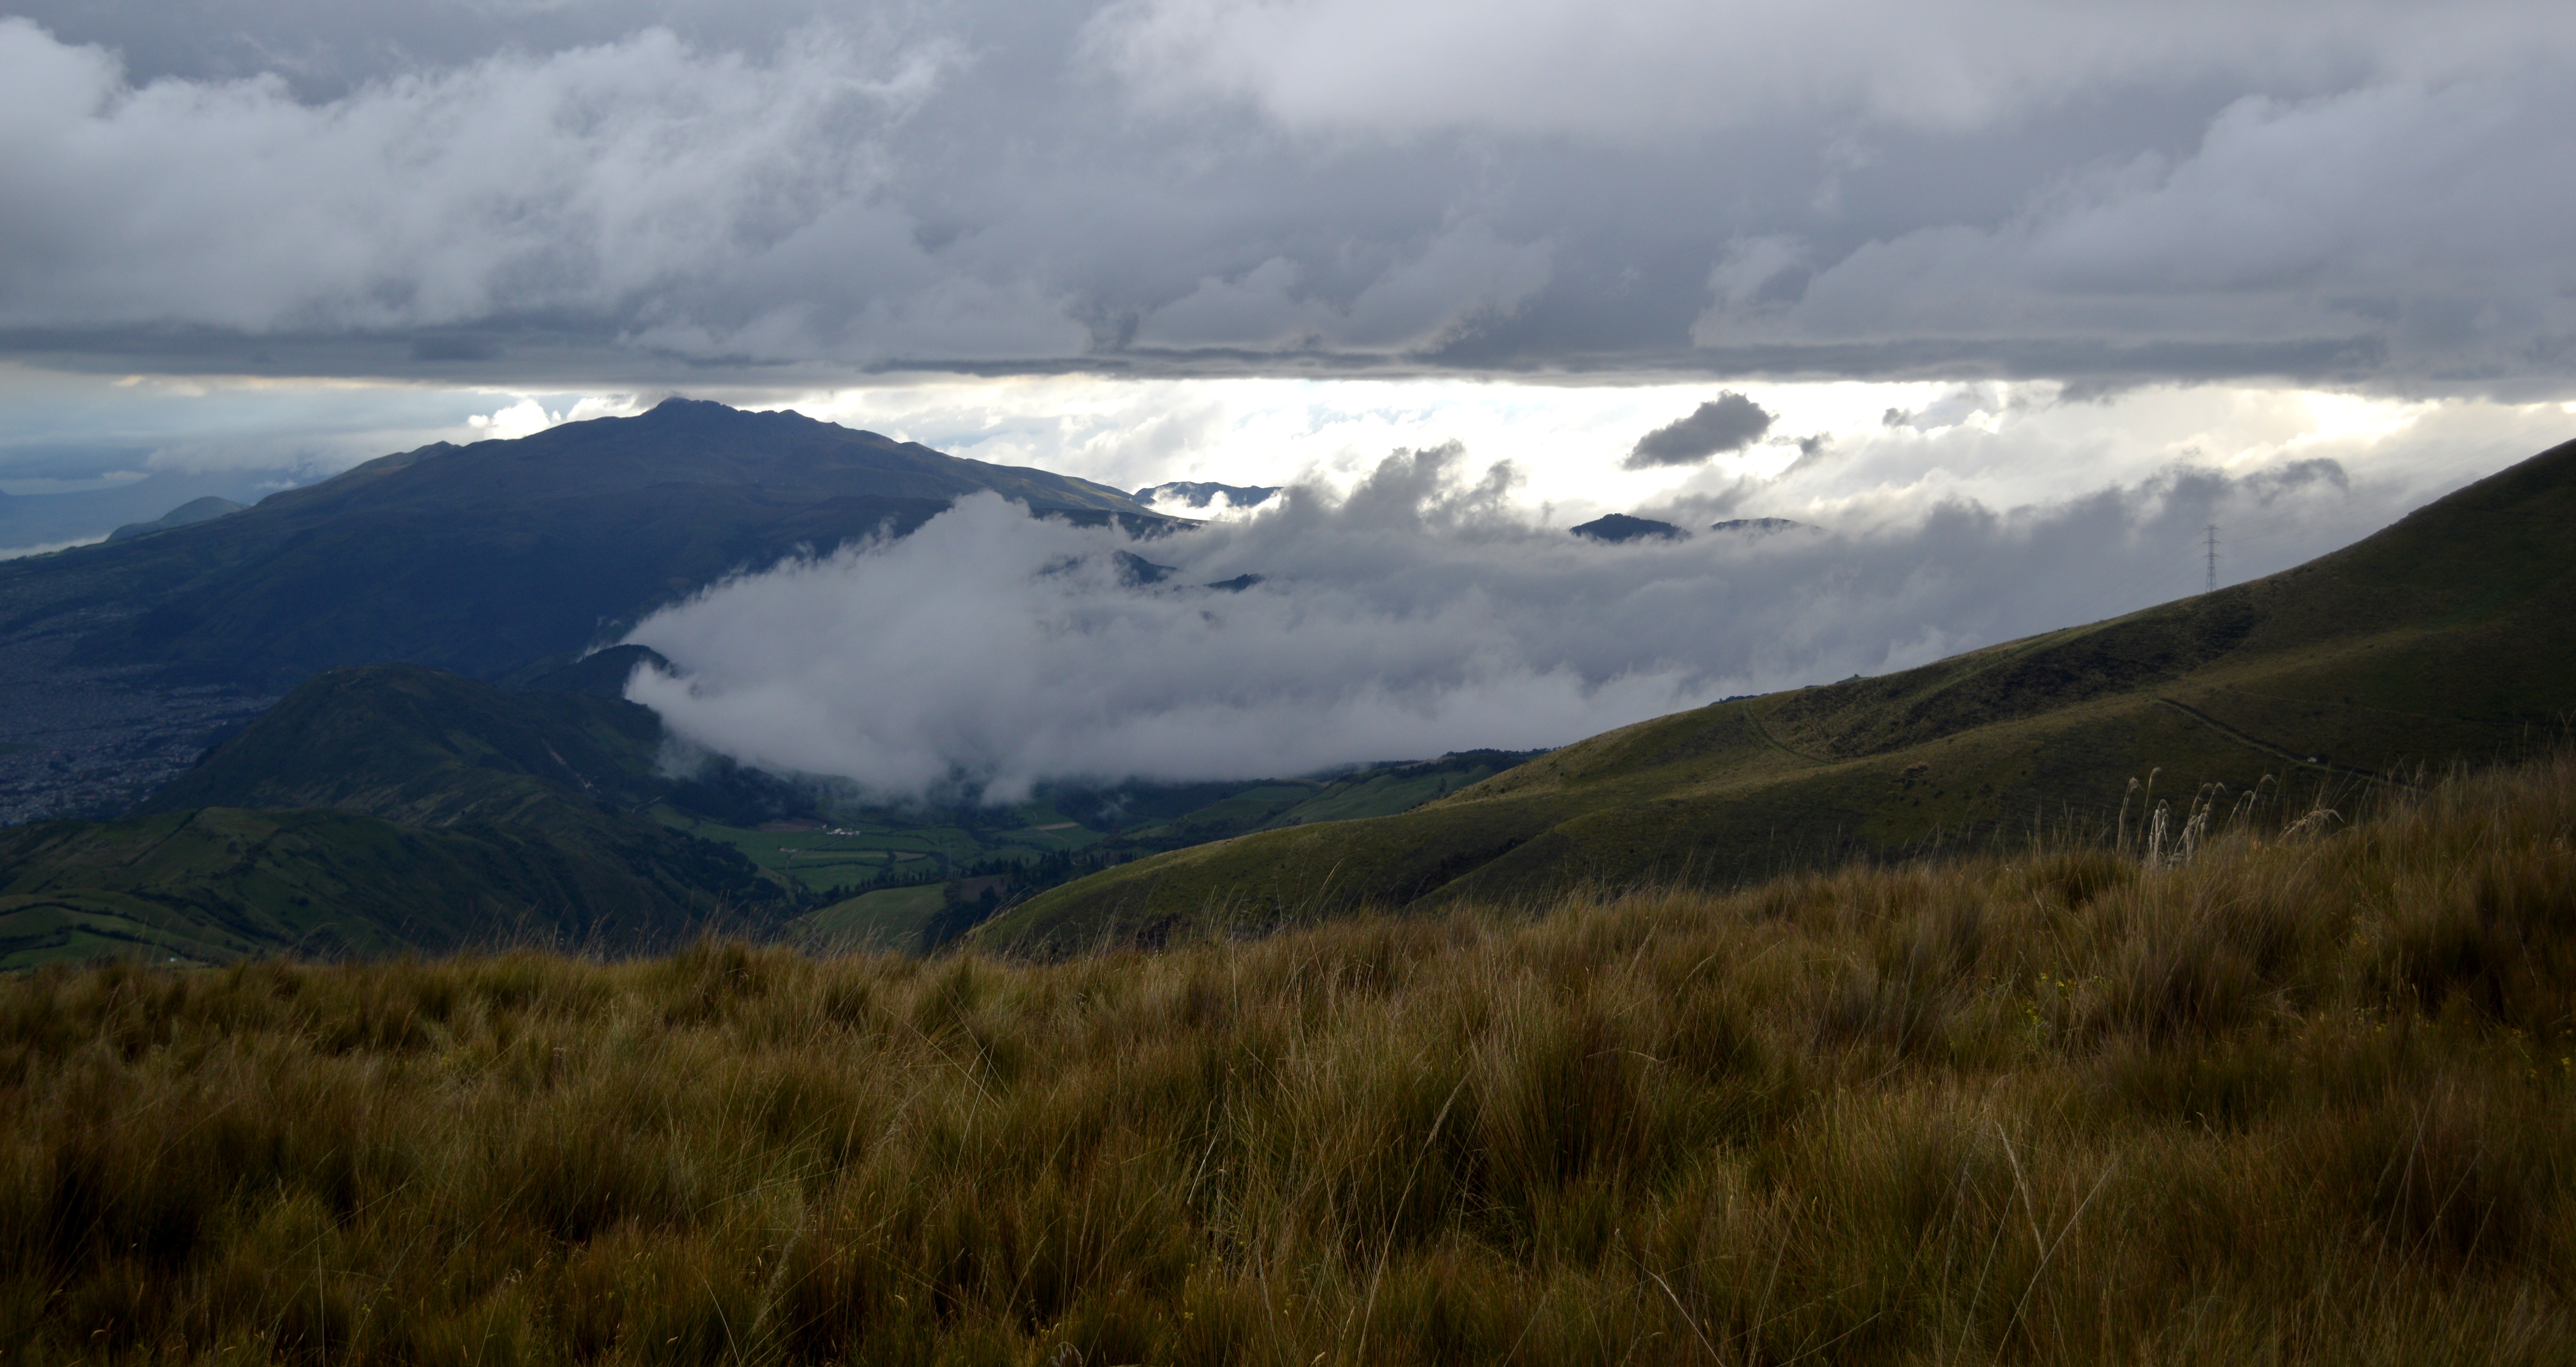
landscape, nature, horizon, wilderness, mountain, cloud, sky, mist, meadow, morning, hill, lake, valley, mountain range, weather, highland, ridge, plain, clouds, moor, grassland, plateau, fell, habitat, loch, tundra, rural area, landform, natural environment, geographical feature, atmospheric phenomenon, mountainous landforms